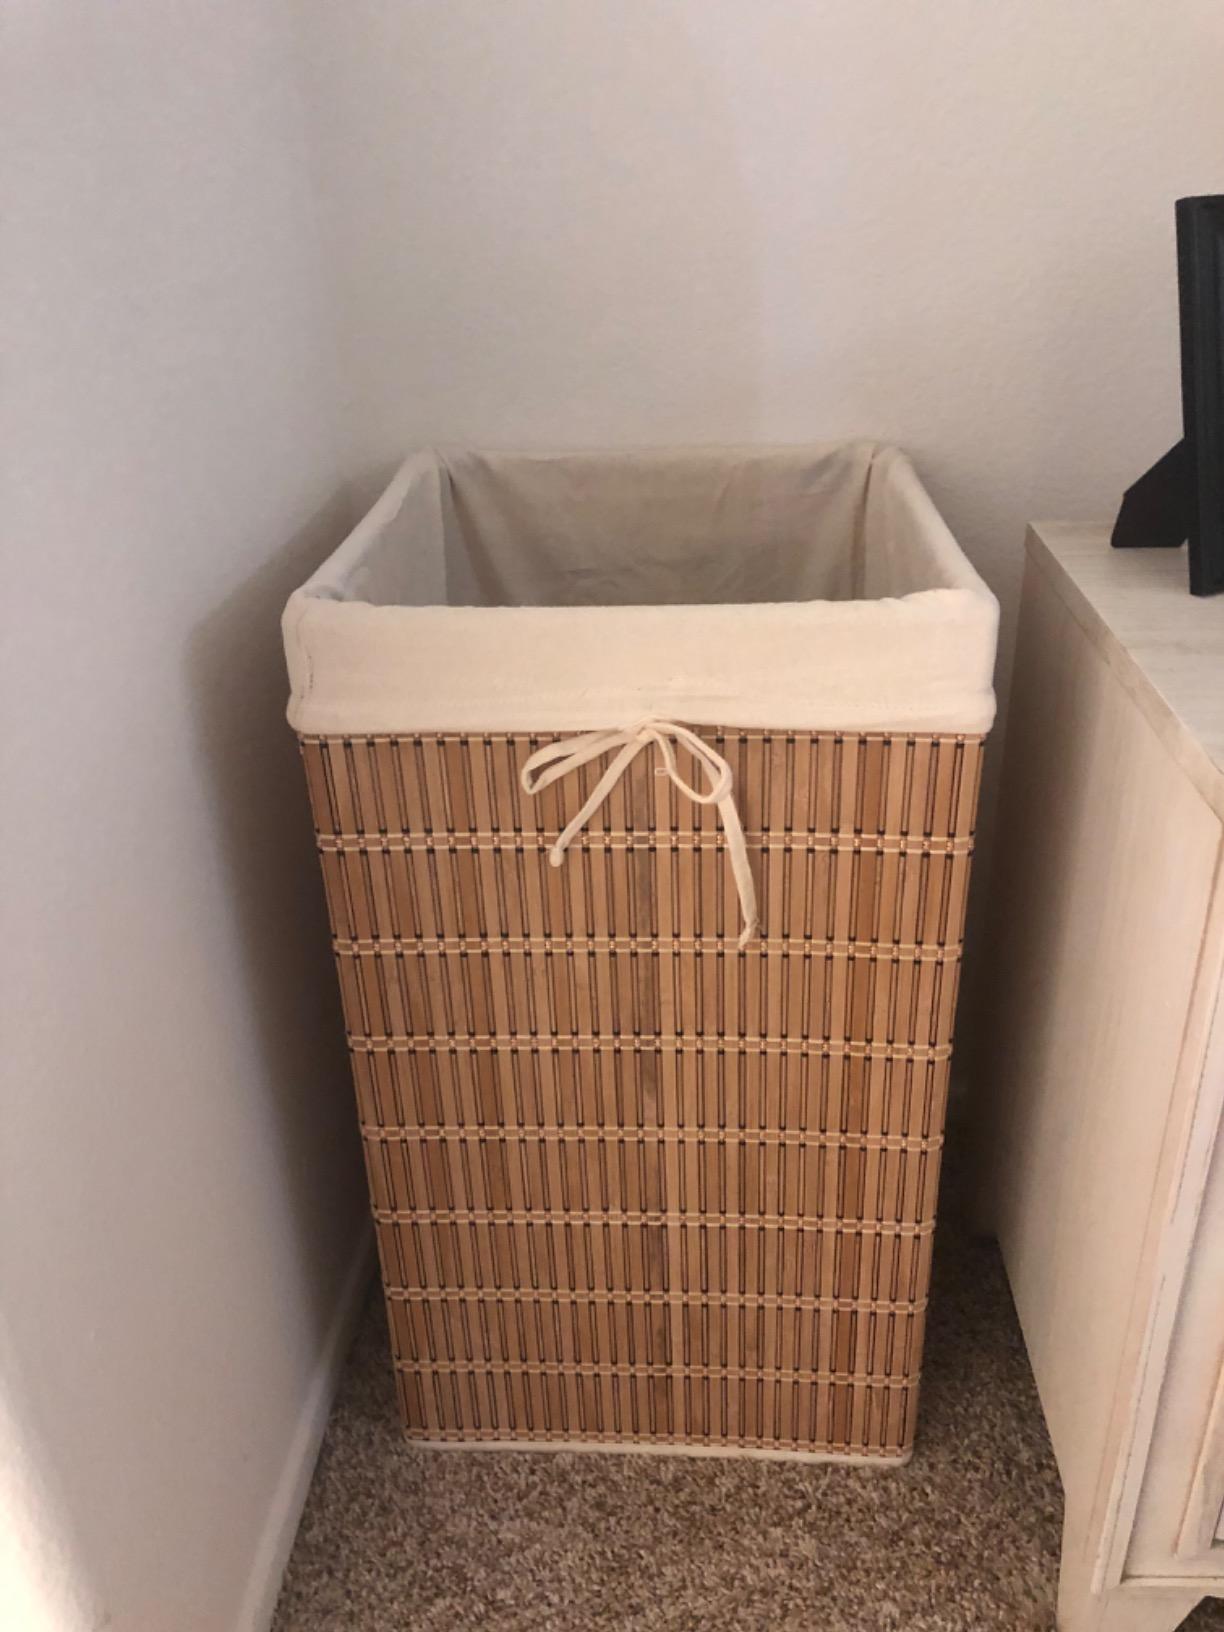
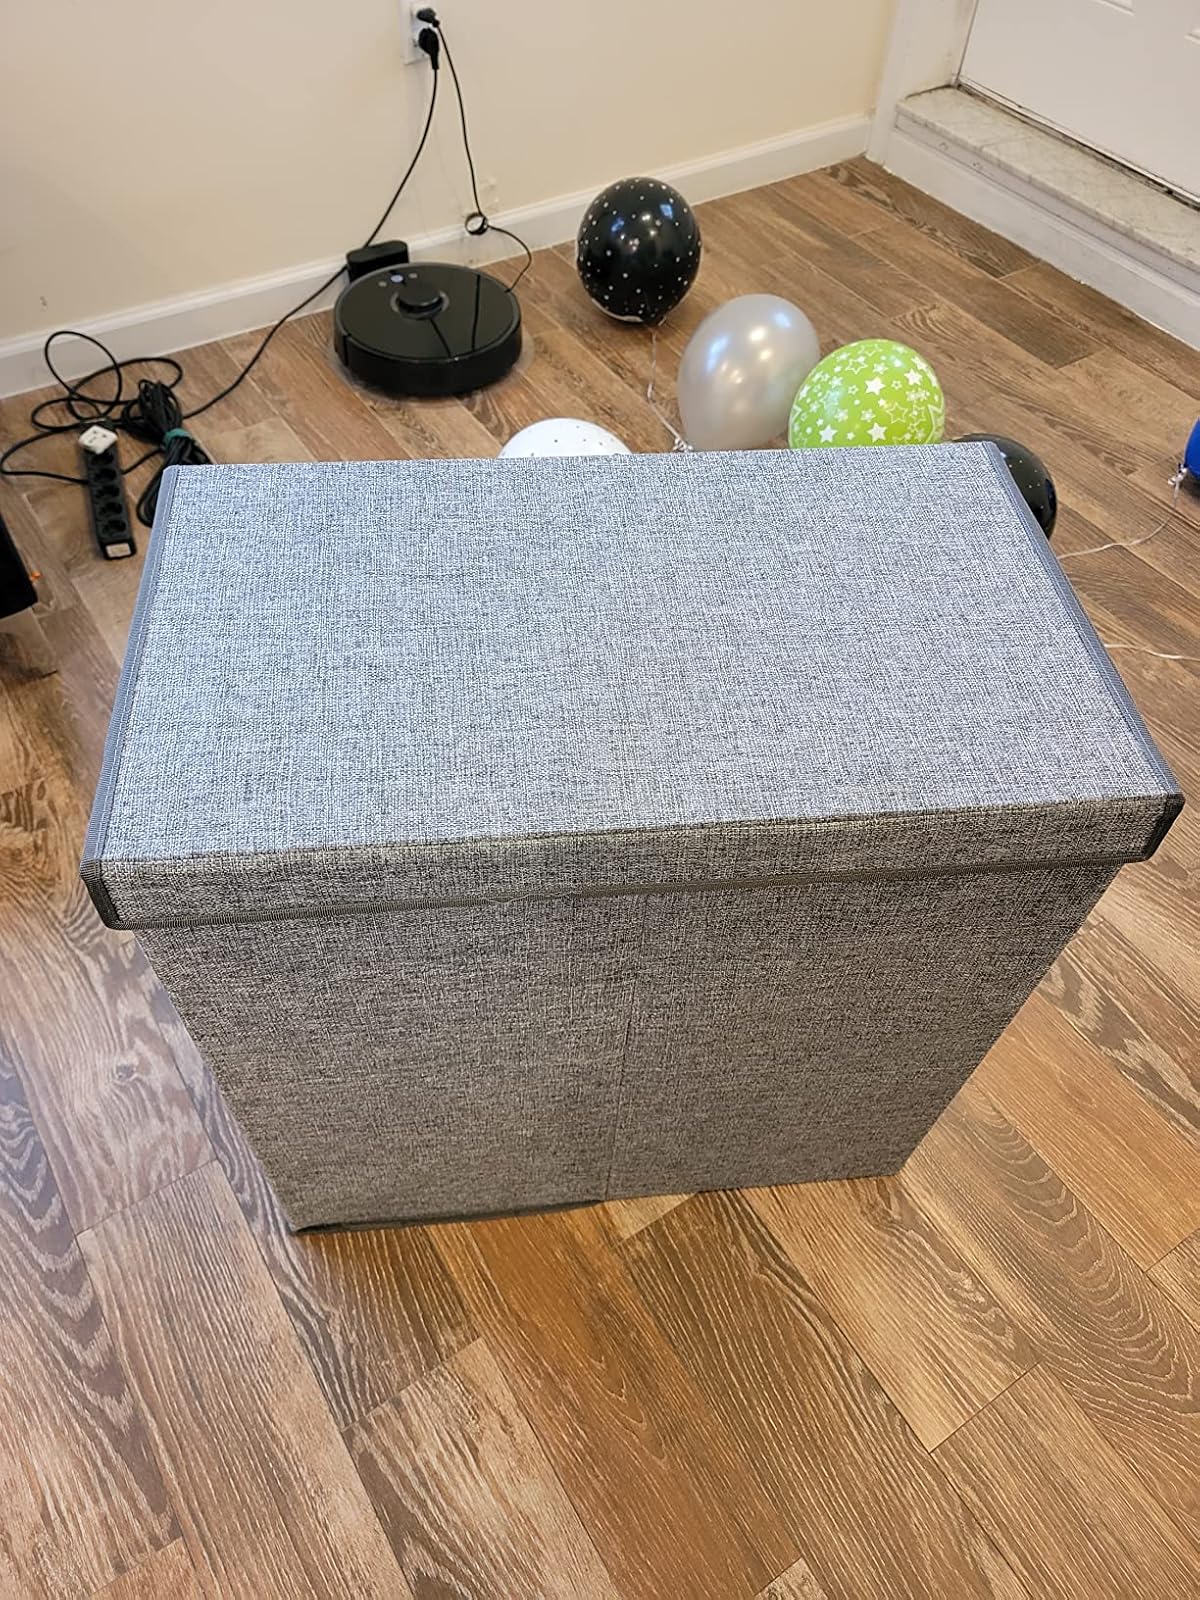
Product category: items_hamper
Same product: no